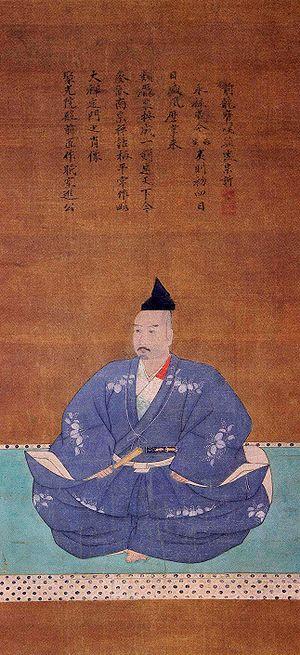
Miyoshi Nagayoshi, fils ainé de Miyoshi Motonaga, est un samouraï et daimyo, chef du clan Miyoshi à l'époque Sengoku. Nagayoshi porte les titres de cour Shūri-dayū et Chikuzen no kami, mais est aussi connu sous le nom plus chinois de Chōkei. Sous sa direction, le clan Miyoshi connaît un important accroissement de puissance et s'engage dans une campagne militaire prolongée contre ses rivaux, les Rokkaku et les Hosokawa.
Le Jukō-in est un temple mineur du Daitoku-ji, à Kyoto au Japon. Fondé en 1566 comme temple mortuaire pour Miyoshi Nagayoshi, Sen no Rikyū le destine en 1589 à être le temple mortuaire de sa famille. Le « Hondō » et le chashitsu sont des biens culturels importants du Japon et les jardins ont été désignés « paysages pittoresques ». Une peinture de Miyoshi Nagayoshi est aussi répertoriée comme bien culturel important.